Jon Tester

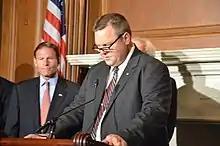
Tester at a 2013 press conference regarding the government shutdown that year

In May 2005, Tester announced his candidacy for the U.S. Senate seat held by the Republican incumbent Senator Conrad Burns. Tester was the second Democrat to enter the race, after state auditor John Morrison. Tester had more support from his fellow legislators, but Morrison, whose grandfather was governor of Nebraska, raised significantly more money and had greater statewide name recognition. Morrison collected $1.05 million by the beginning of 2006, including $409,241 in the last three months of 2005. But "Morrison's advantages in fundraising and name identification [did] not translate into a lead in the polls", most of which showed the race as exceedingly tight; by May 2006, some polls called the primary a "deadlock".